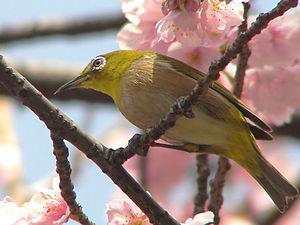
Le Zostérops à flancs marron est une espèce d'oiseaux de la famille des Zosteropidae.